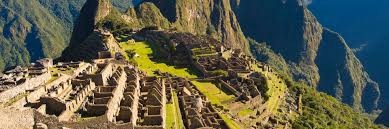
Landmark: Machu Picchu